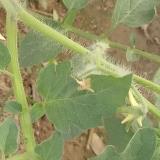
Crop: Tomato
Condition: healthy-leaf